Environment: real
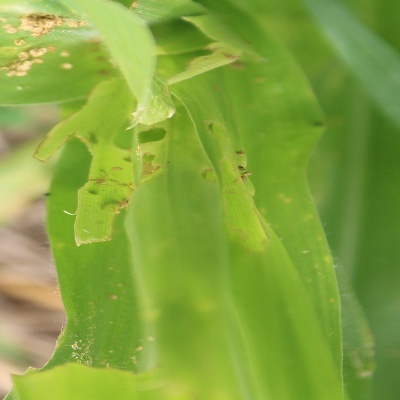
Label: fall_armyworm